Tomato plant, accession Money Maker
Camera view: tilt-top (135 deg); turntable rotation: 90 degrees
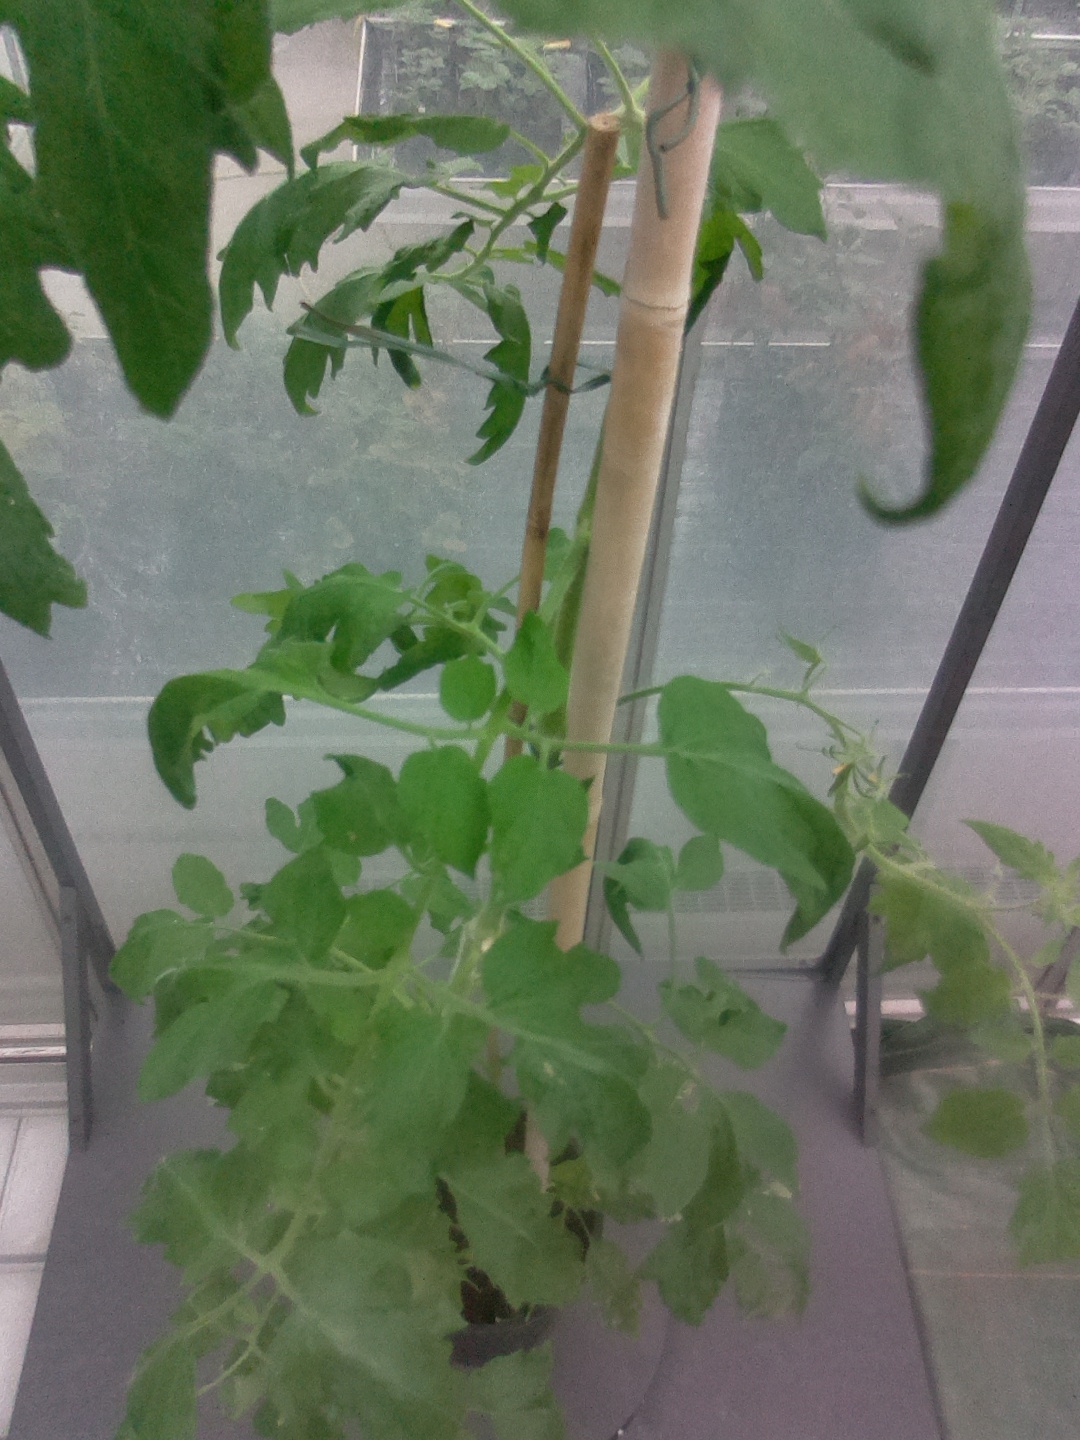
BBCH growth stage 68: Full flowering, 80%-90% of flowers open, more petals falling